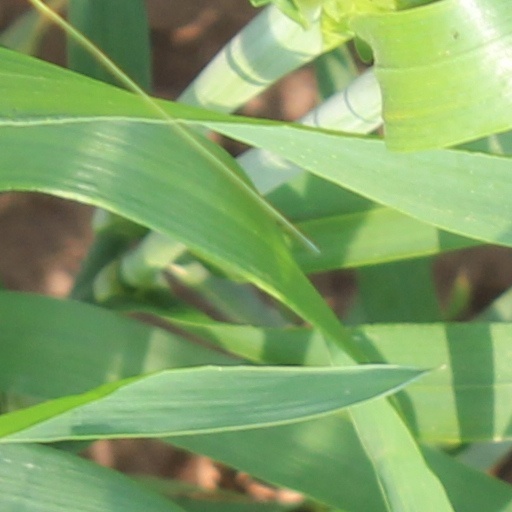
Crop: wheat